Dirty War

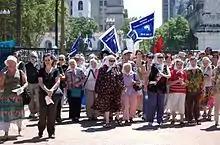
Mothers of the Plaza de Mayo, Argentine mothers whose children were "disappeared" during the Dirty War

The Mothers of the Plaza de Mayo is the best-known Argentine human rights organisation. For over thirty years, the Mothers have campaigned to find out about the fate of their lost relatives. The Mothers first held their vigil at Plaza de Mayo in 1977, where they continue to gather there every Thursday afternoon. An article of the Madres of the Plaza de Mayo monthly publication caused quite a stir in the mid-1980s, when the Human Rights Group Familiares were quoted as saying: "Familiares assumes the causes of their children's fight as their own, vindicates all the disappeared as fighters of the people, [...] [and when occurs] the defeat of imperialism and the sovereignty of the people, we will have achieved our objectives".